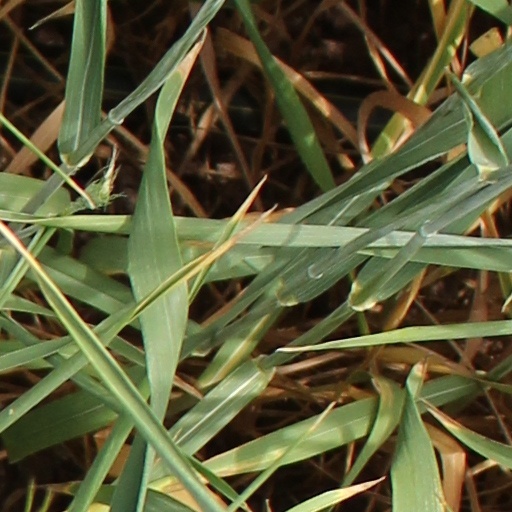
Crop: wheat